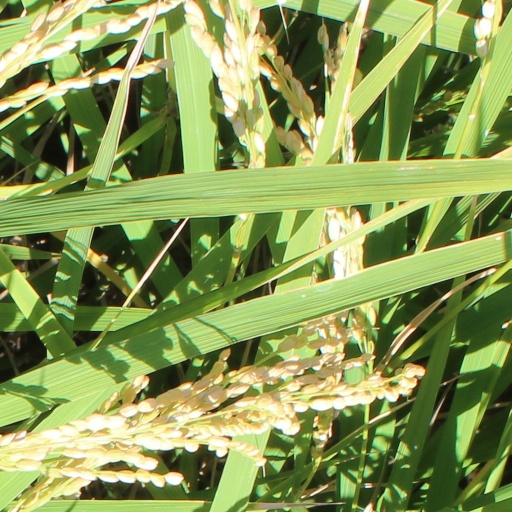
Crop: rice